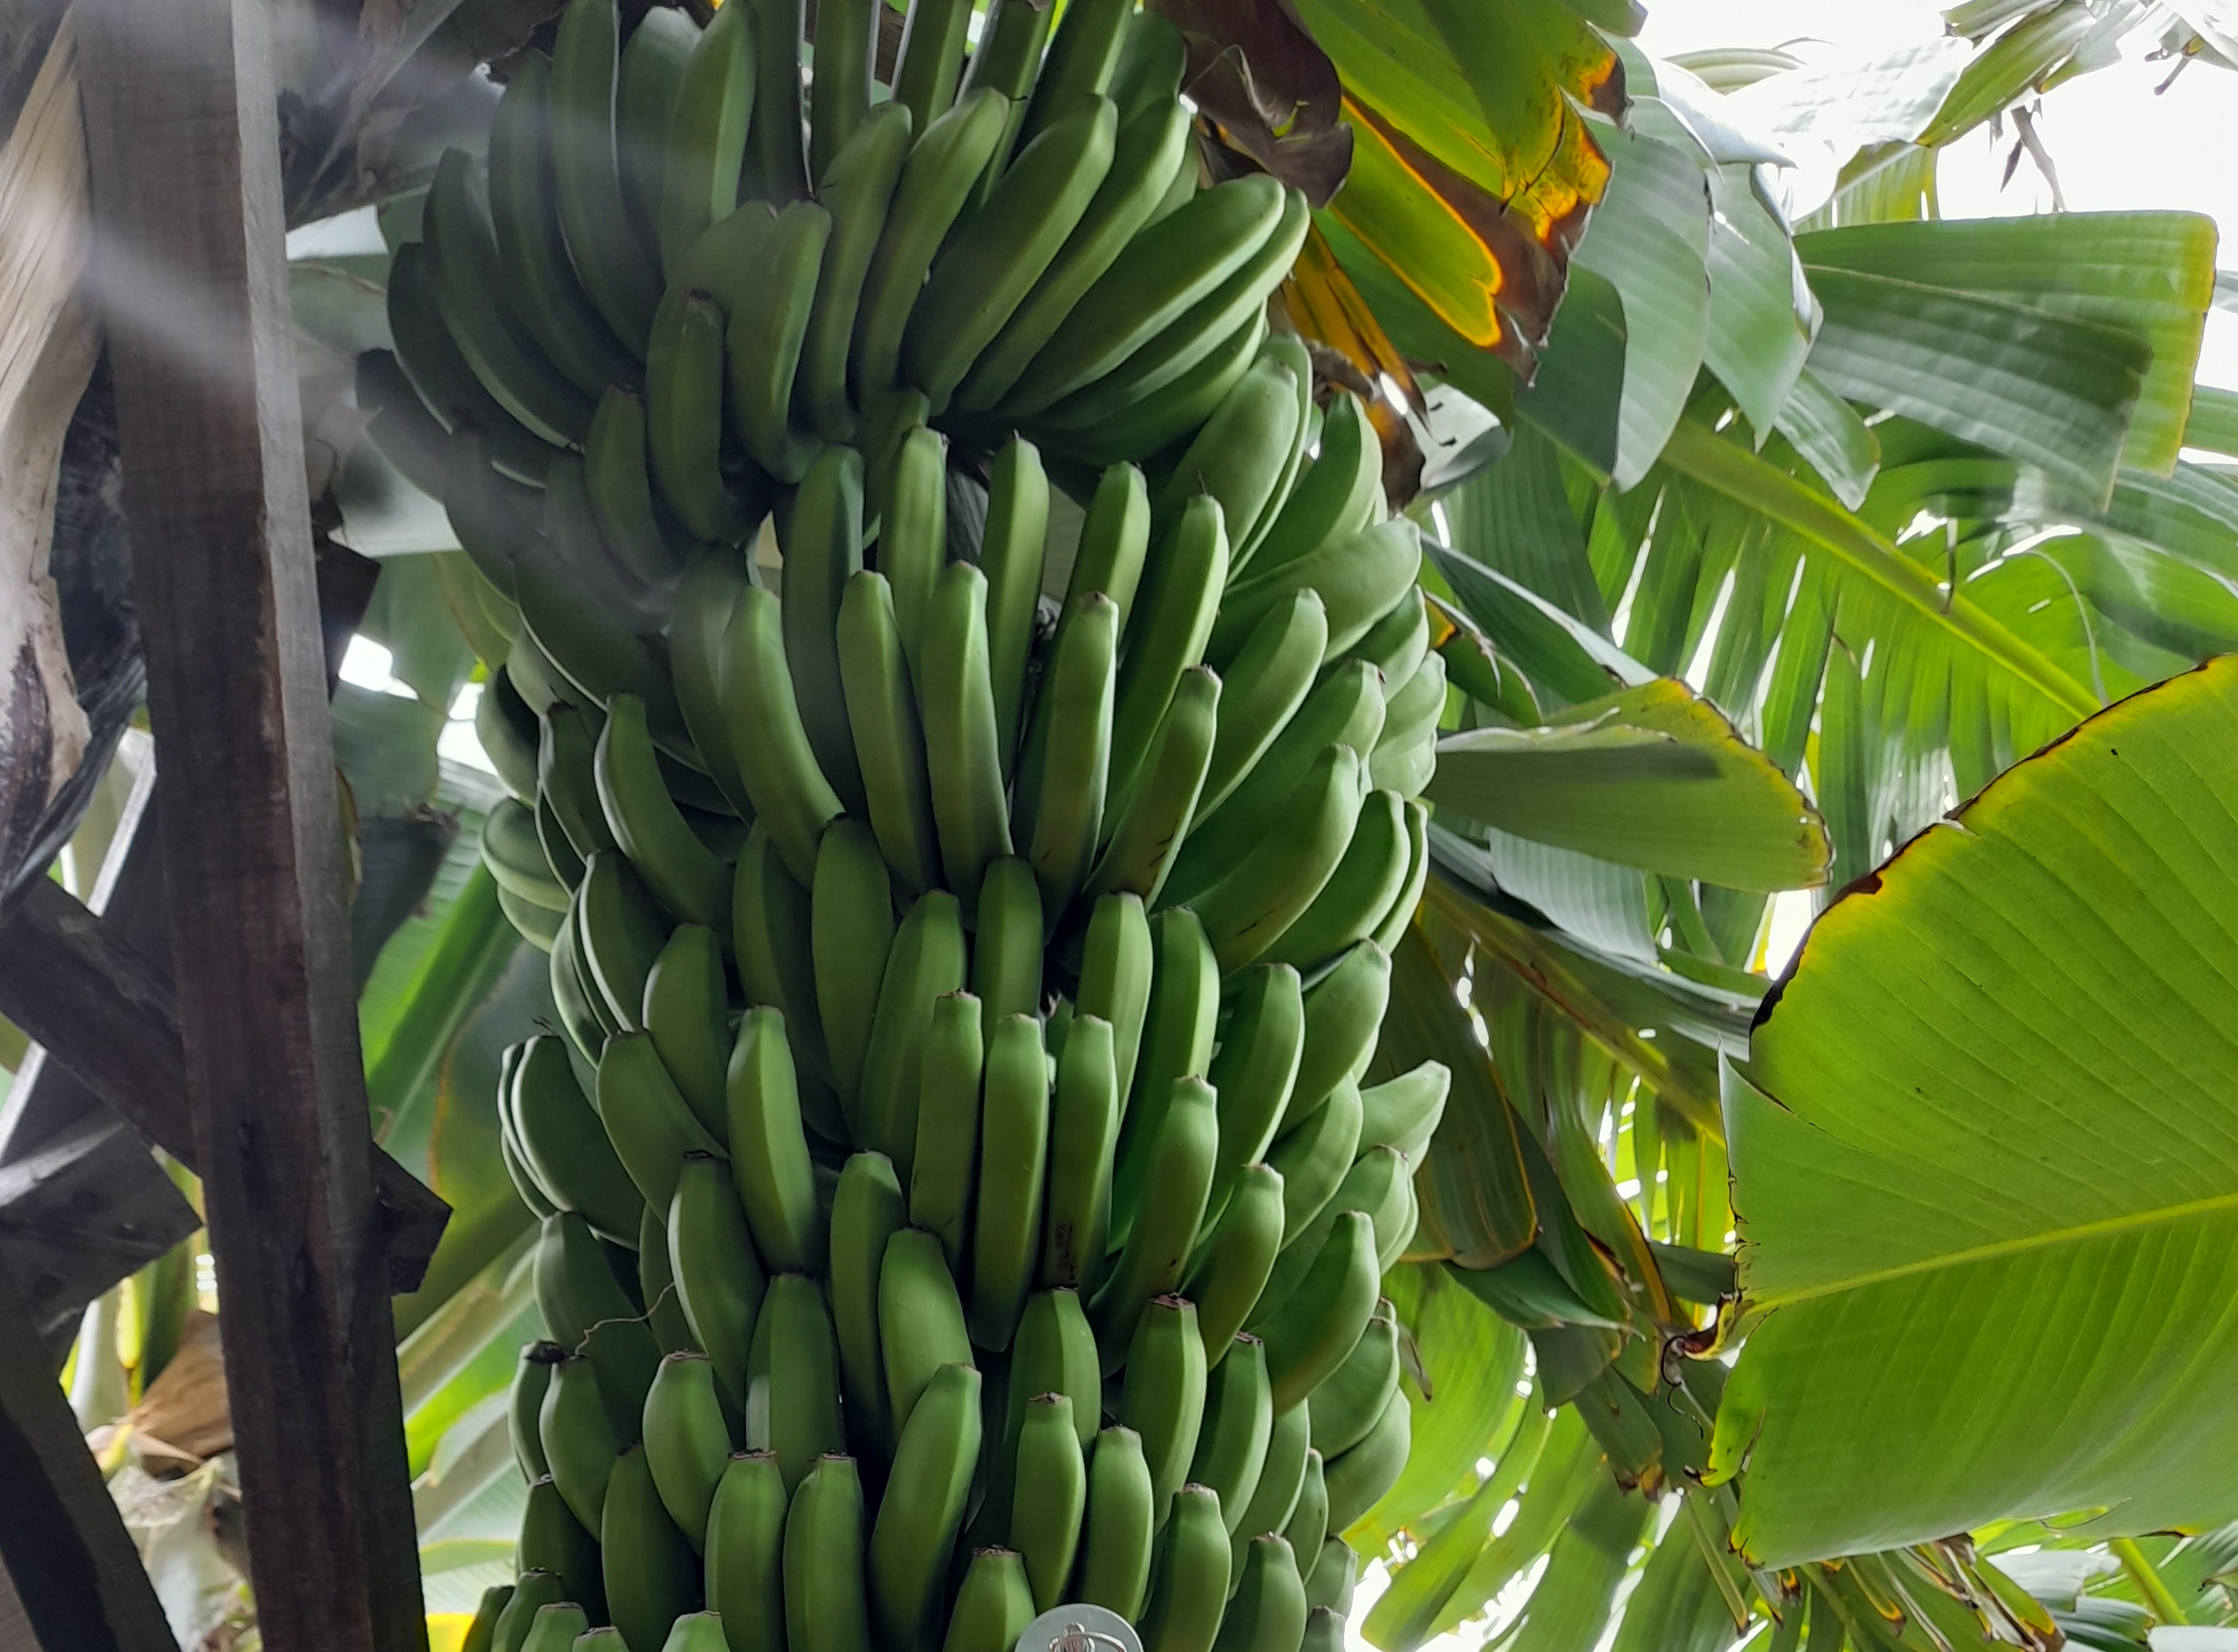
Label: Keep